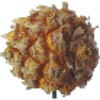
Label: Pineapple Mini 1